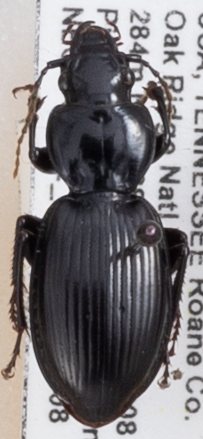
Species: Cyclotrachelus fucatus
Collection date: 2022-06-08
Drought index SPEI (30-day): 0.144
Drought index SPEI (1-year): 0.47
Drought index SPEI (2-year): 0.086